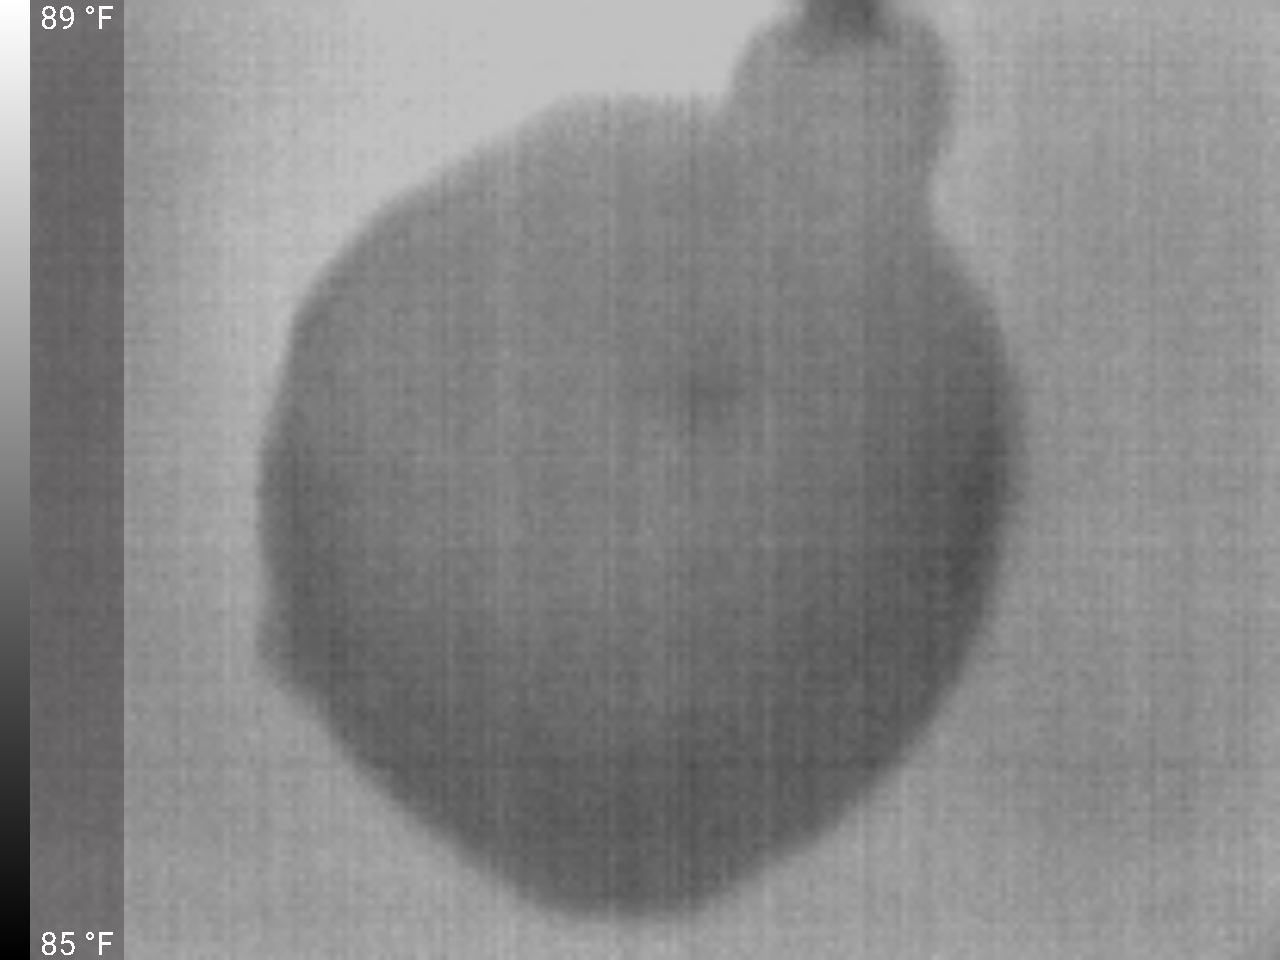
Label: No Defect